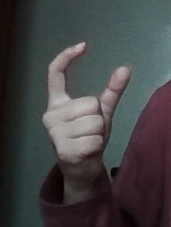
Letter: nun